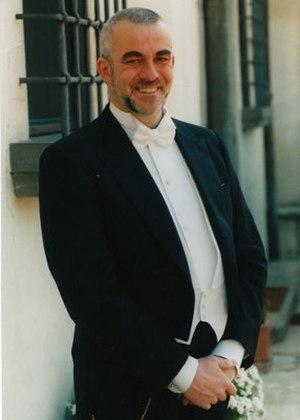
Giacomo Prestia est un chanteur lyrique italien.